Military history

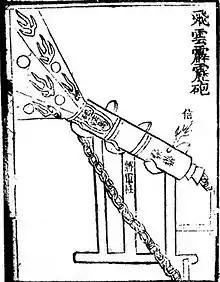
Illustration of an "eruptor", a proto-cannon, capable of firing cast-iron bombs filled with gunpowder, from the 14th century Ming dynasty book Huolongjing

Bows and arrows were often used by combatants. Egyptians shot arrows from chariots effectively. The crossbow was developed around 500 BC in China, and was used heavily in the Middle Ages. The English/Welsh longbow from the 12th century also became important in the Middle Ages. It helped to give the English a large early advantage in the Hundred Years' War, even though the English were eventually defeated. The Battle of Crécy and the Battle of Agincourt are excellent examples of how to destroy an enemy using a longbow. It dominated battlefields for over a century.